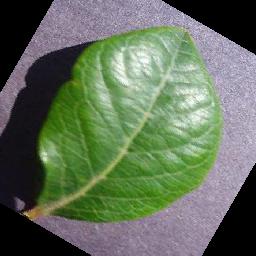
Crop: blueberry
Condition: healthy